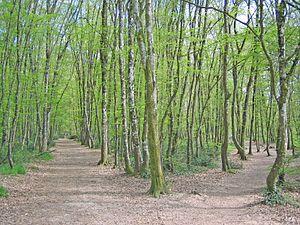
La forêt secondaire, par opposition à la forêt primaire, est une forêt qui a repoussé, en une ou plusieurs phases après avoir été détruite ou exploitée par l'homme par des coupes rases ou avec des impacts plus discrets mais significatifs pour les essences ou la structure forestières. Selon l'objectif de production sylvicole, ces forêts sont établies par deux types de régénération provoquée, la régénération naturelle et la régénération artificielle.